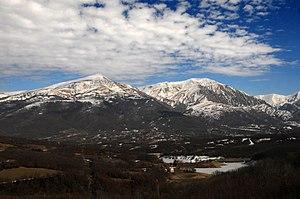
La vallée du Tronto est le vaste bassin versant du fleuve homonyme. Elle s'étend principalement, dans la région italienne des Marches, sur la majeure partie des communes de la province d'Ascoli Piceno. Elle affleure la province de Rieti dans le Latium, la partie septentrionale de la province de Teramo et quelques communes de la province de L'Aquila dans les Abruzzes.